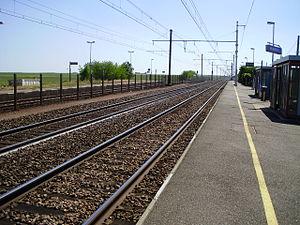
Gare de Monnerville, Essonne, France (quai à droite pour Paris, vue en direction d'Orléans)
La gare de Monnerville est une halte ferroviaire française de la ligne de Paris-Austerlitz à Bordeaux-Saint-Jean, située sur le territoire de la commune de Monnerville, dans le département de l'Essonne, en région Île-de-France.